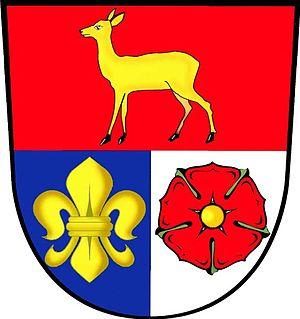
Srnín est une commune du district de Český Krumlov, dans la région de Bohême-du-Sud, en République tchèque. Sa population s'élevait à 328 habitants en 2020.